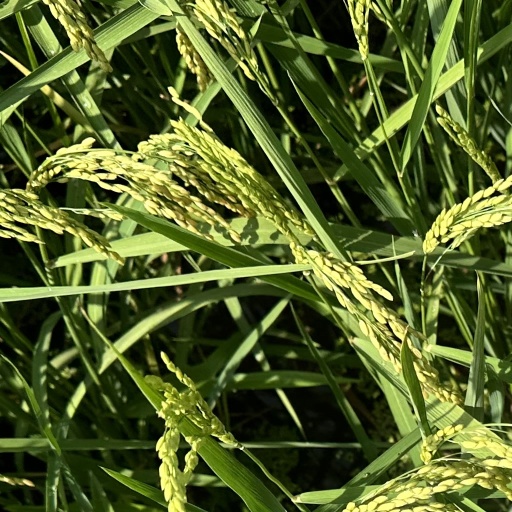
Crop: rice